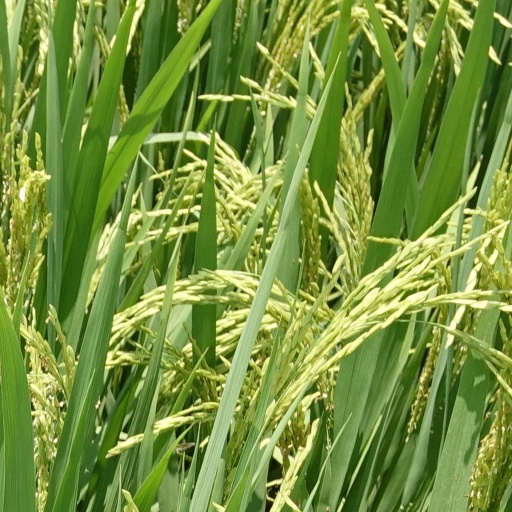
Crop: rice